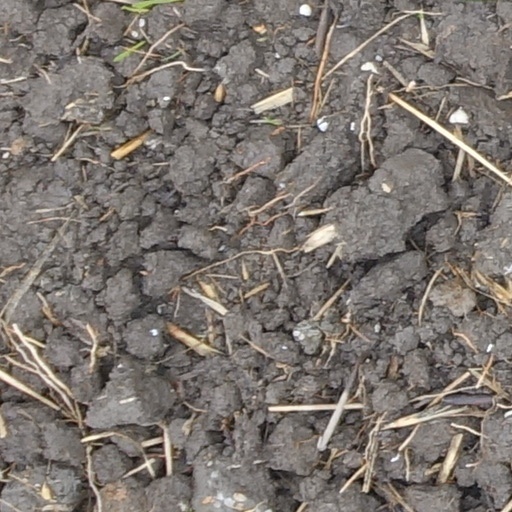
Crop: wheat